List of birds of the Isle of Man

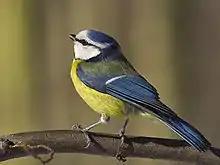
Eurasian blue tit

Order: FalconiformesOrder: FalconiformesFamily: Falconidae